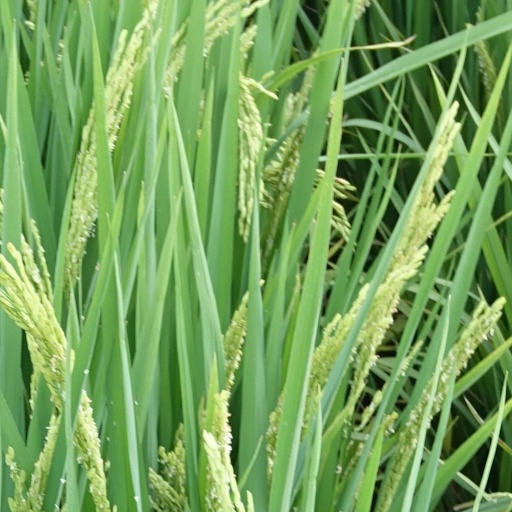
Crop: rice